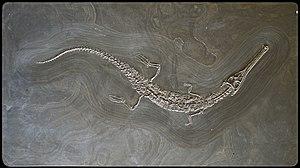
Squelette de crocodile marin, Macrospondylus bollensis Etage
Les Teleosauroidea, forment une super-famille éteinte de crocodylomorphes thalattosuchiens aquatiques ayant vécu du Jurassique inférieur, jusqu'au Crétacé inférieur. Leurs fossiles ont été retrouvés en Europe, en Afrique et en Asie dans des sédiments déposés principalement en milieux marins peu profonds, lagunaires, voire terrestres.
Les Teleosauridae sont une famille éteinte de crocodylomorphes qui a vécu au Jurassique et au Crétacé inférieur, en Europe, en Afrique, en Asie et en Amérique du Nord.
Macrospondylus est un genre éteint de Crocodyliformes de la famille des Teleosauridae qui vivait au Jurassique inférieur. Des spécimens fossilisés ont été trouvés en Angleterre, France, Allemagne et au Luxembourg.